BMW New Class

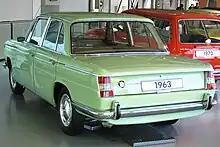
Rear 3/4 view of BMW 1500

Introduced in September 1961 at the Frankfurt Motor Show, the BMW 1500 entered regular production in October 1962 and was manufactured until December 1964.